Bettina Linn

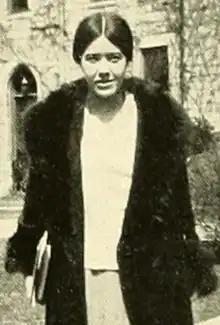
Bettina Linn, from the 1926 yearbook of Bryn Mawr College

Mary Bettina Linn (1905 – April 7, 1962) was an American writer and college professor. She wrote three published novels, and was on the faculty at Bryn Mawr College. She worked with the Office of Strategic Services (OSS) during World War II.